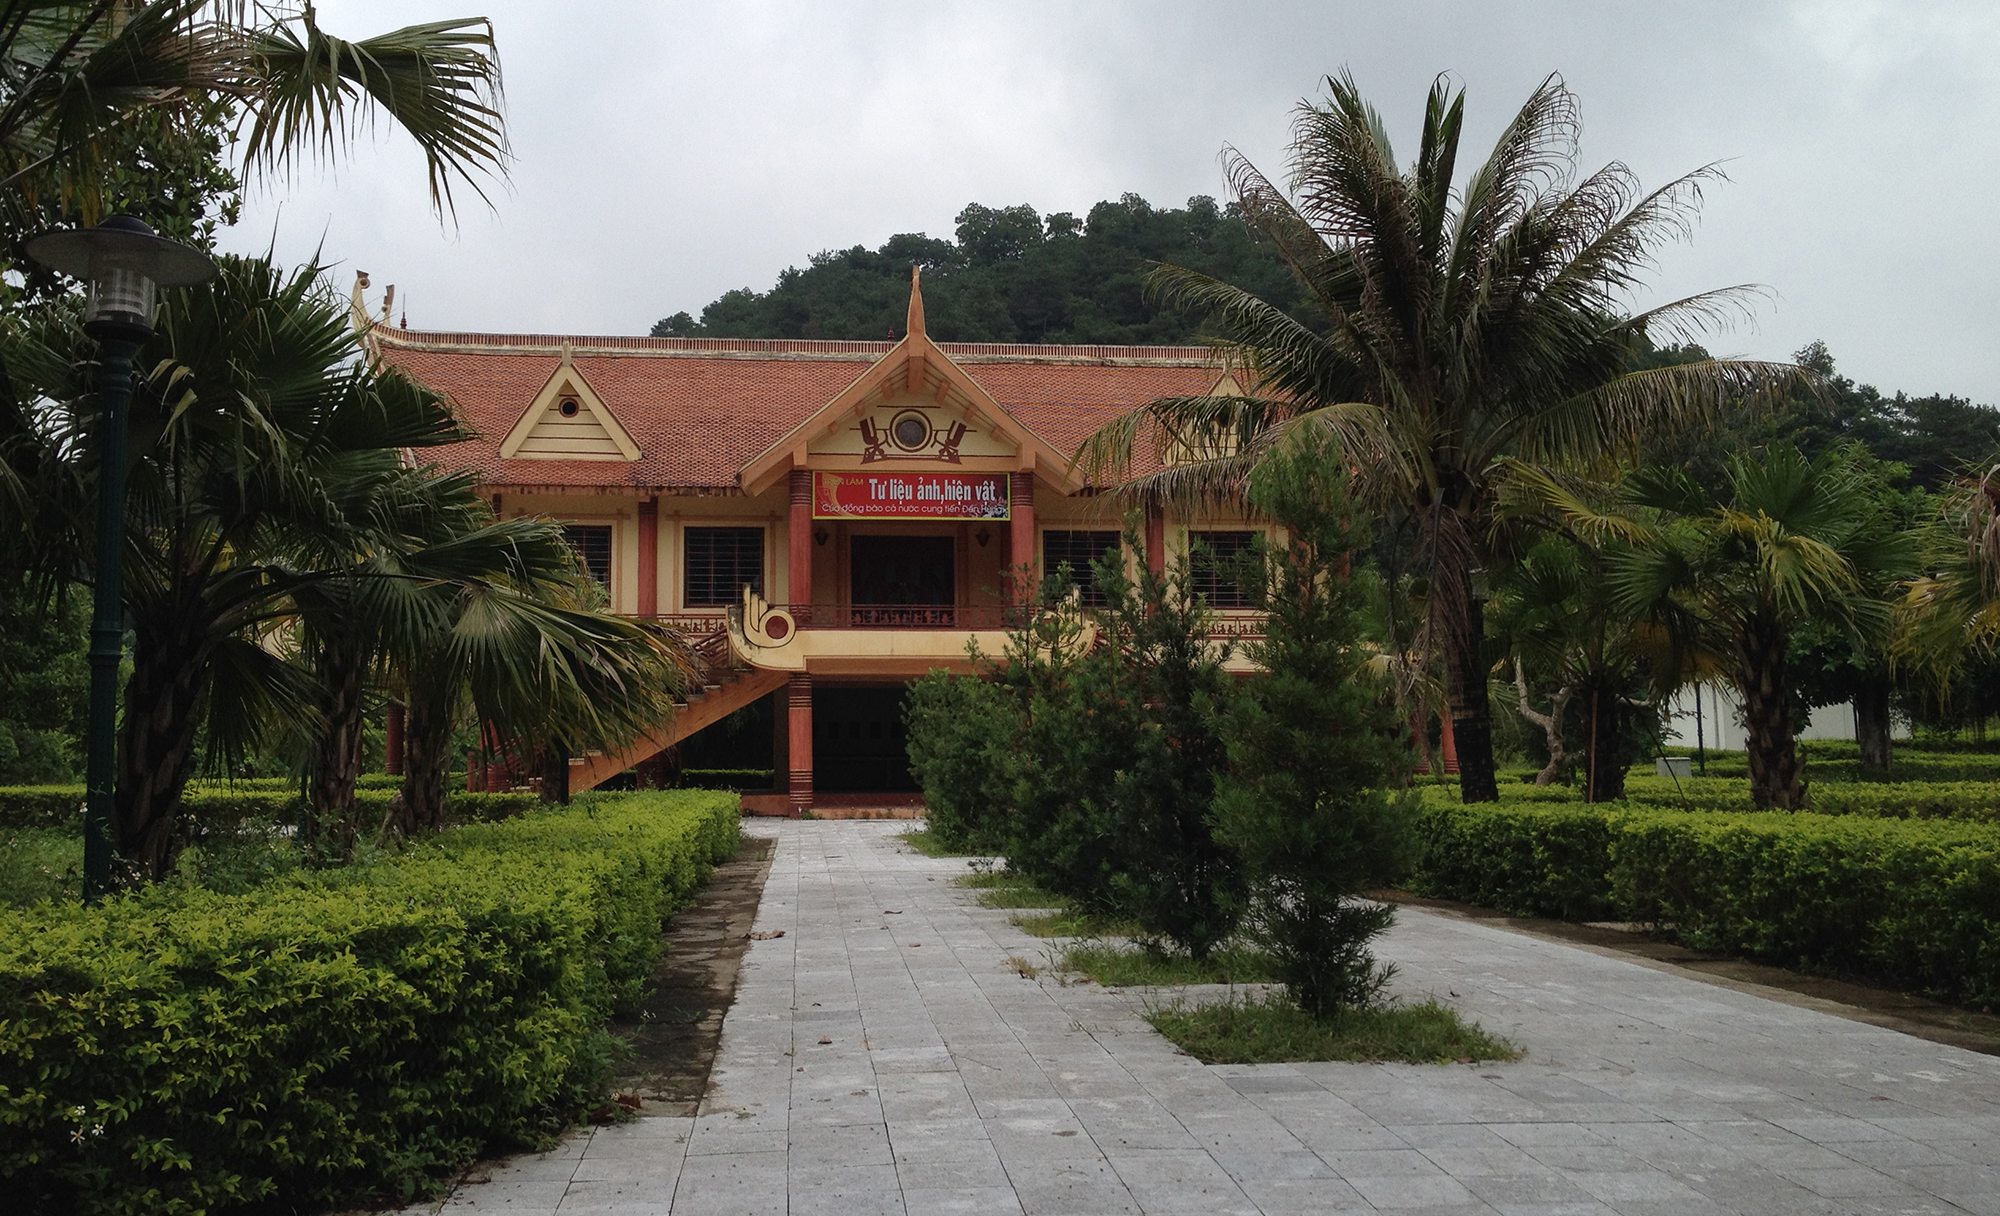
user: text: Dựa vào biển hiệu phía trên lối vào chính, tòa nhà này dùng để làm gì?
assistant: text: Lưu trữ tư liệu ảnh và hiện vật của đồng bào cả nước cung tiến Đền Hùng.

user: text: Mô tả mối quan hệ không gian giữa lối đi lát gạch, hàng rào cây xanh và tòa nhà chính trong bức ảnh.
assistant: text: Lối đi lát gạch chạy thẳng từ tiền cảnh đến tòa nhà chính, được bao quanh bởi hai hàng rào cây xanh được cắt tỉa gọn gàng, tạo thành một trục đối xứng hướng dẫn tầm nhìn trực tiếp đến trung tâm của tòa nhà.